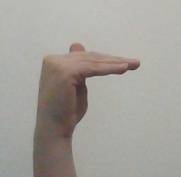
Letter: khaa